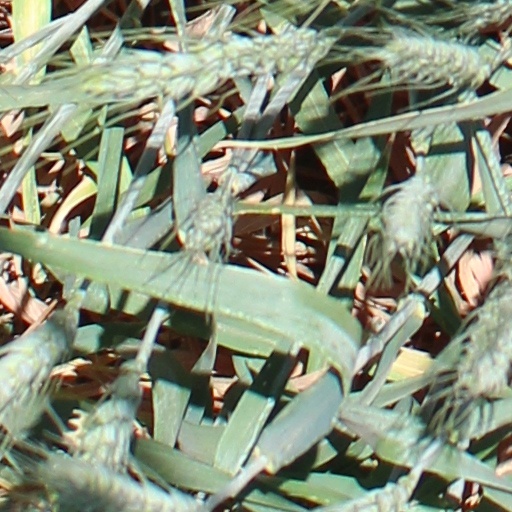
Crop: wheat